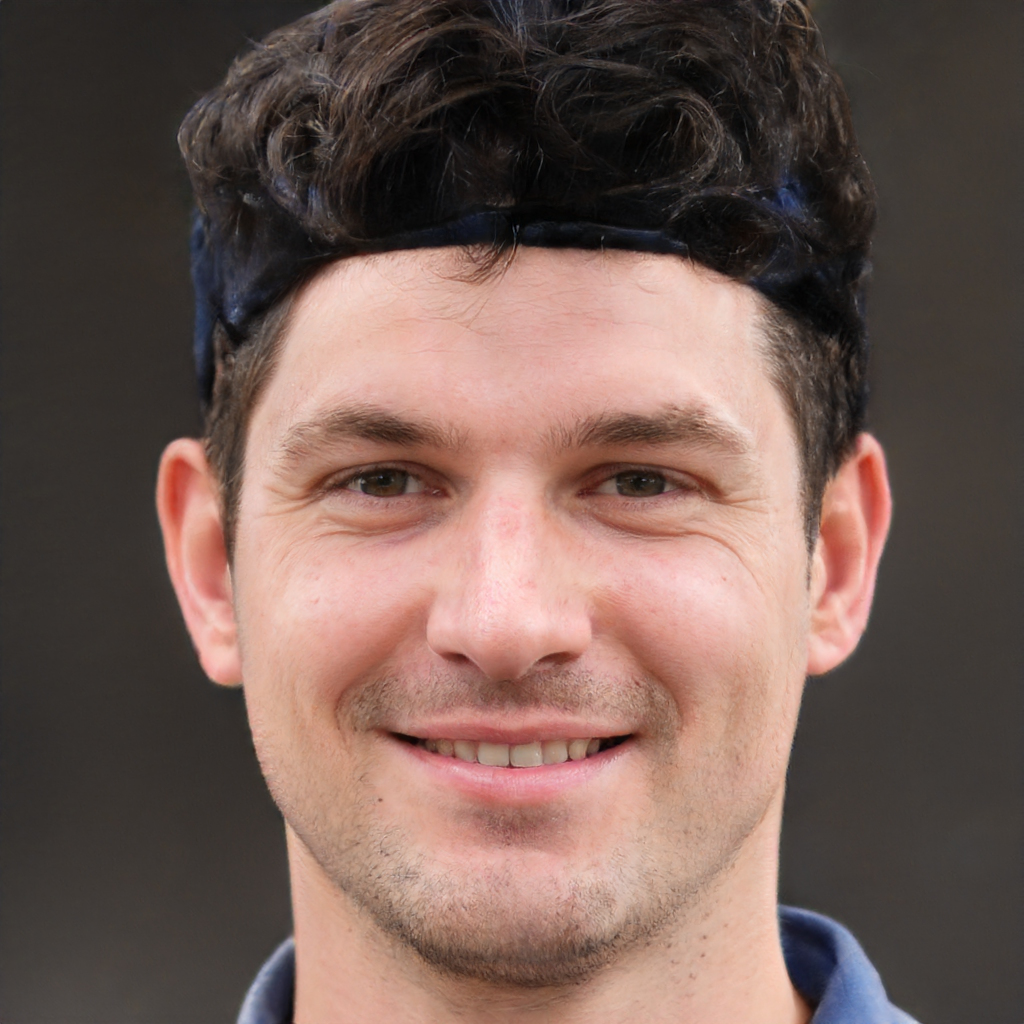
Label: No Watermark